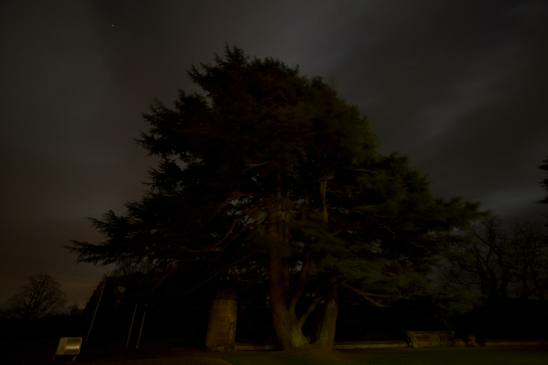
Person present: No